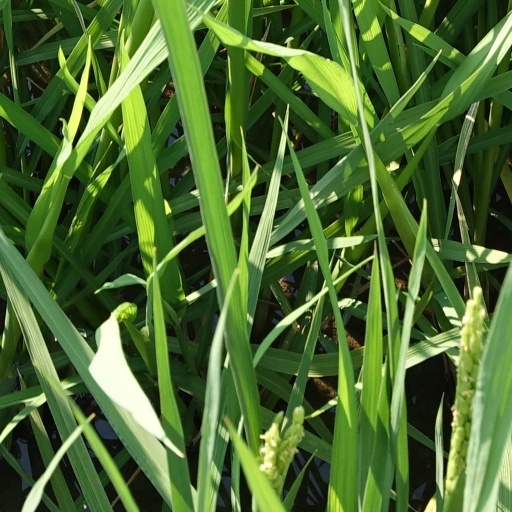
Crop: rice